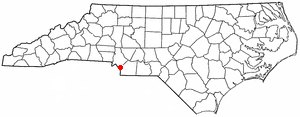
Marvin est une ville américaine située dans le comté d'Union dans l'État de Caroline du Nord. En 2010, sa population était de 5 579 habitants.